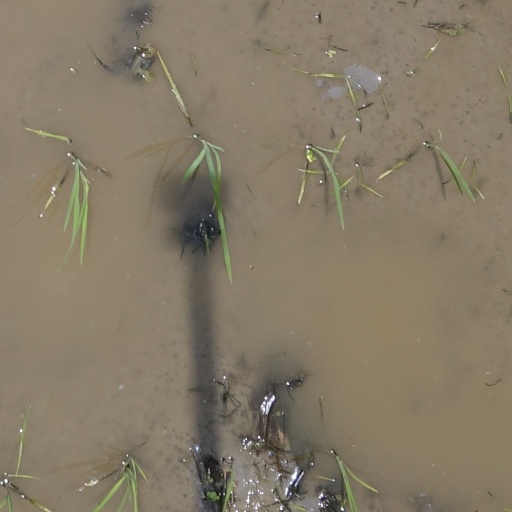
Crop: rice